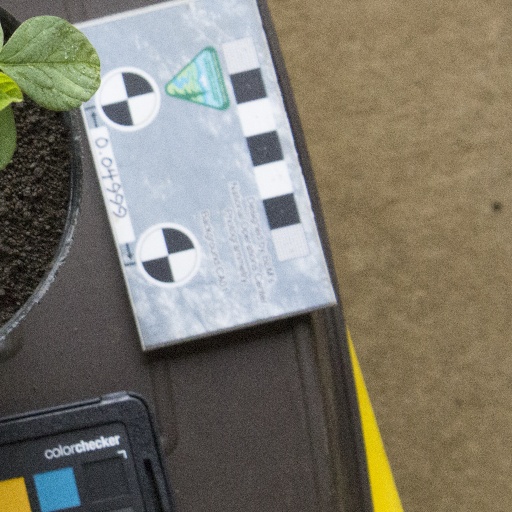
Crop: soybean